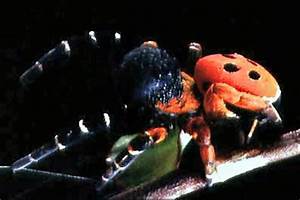
Label: spider